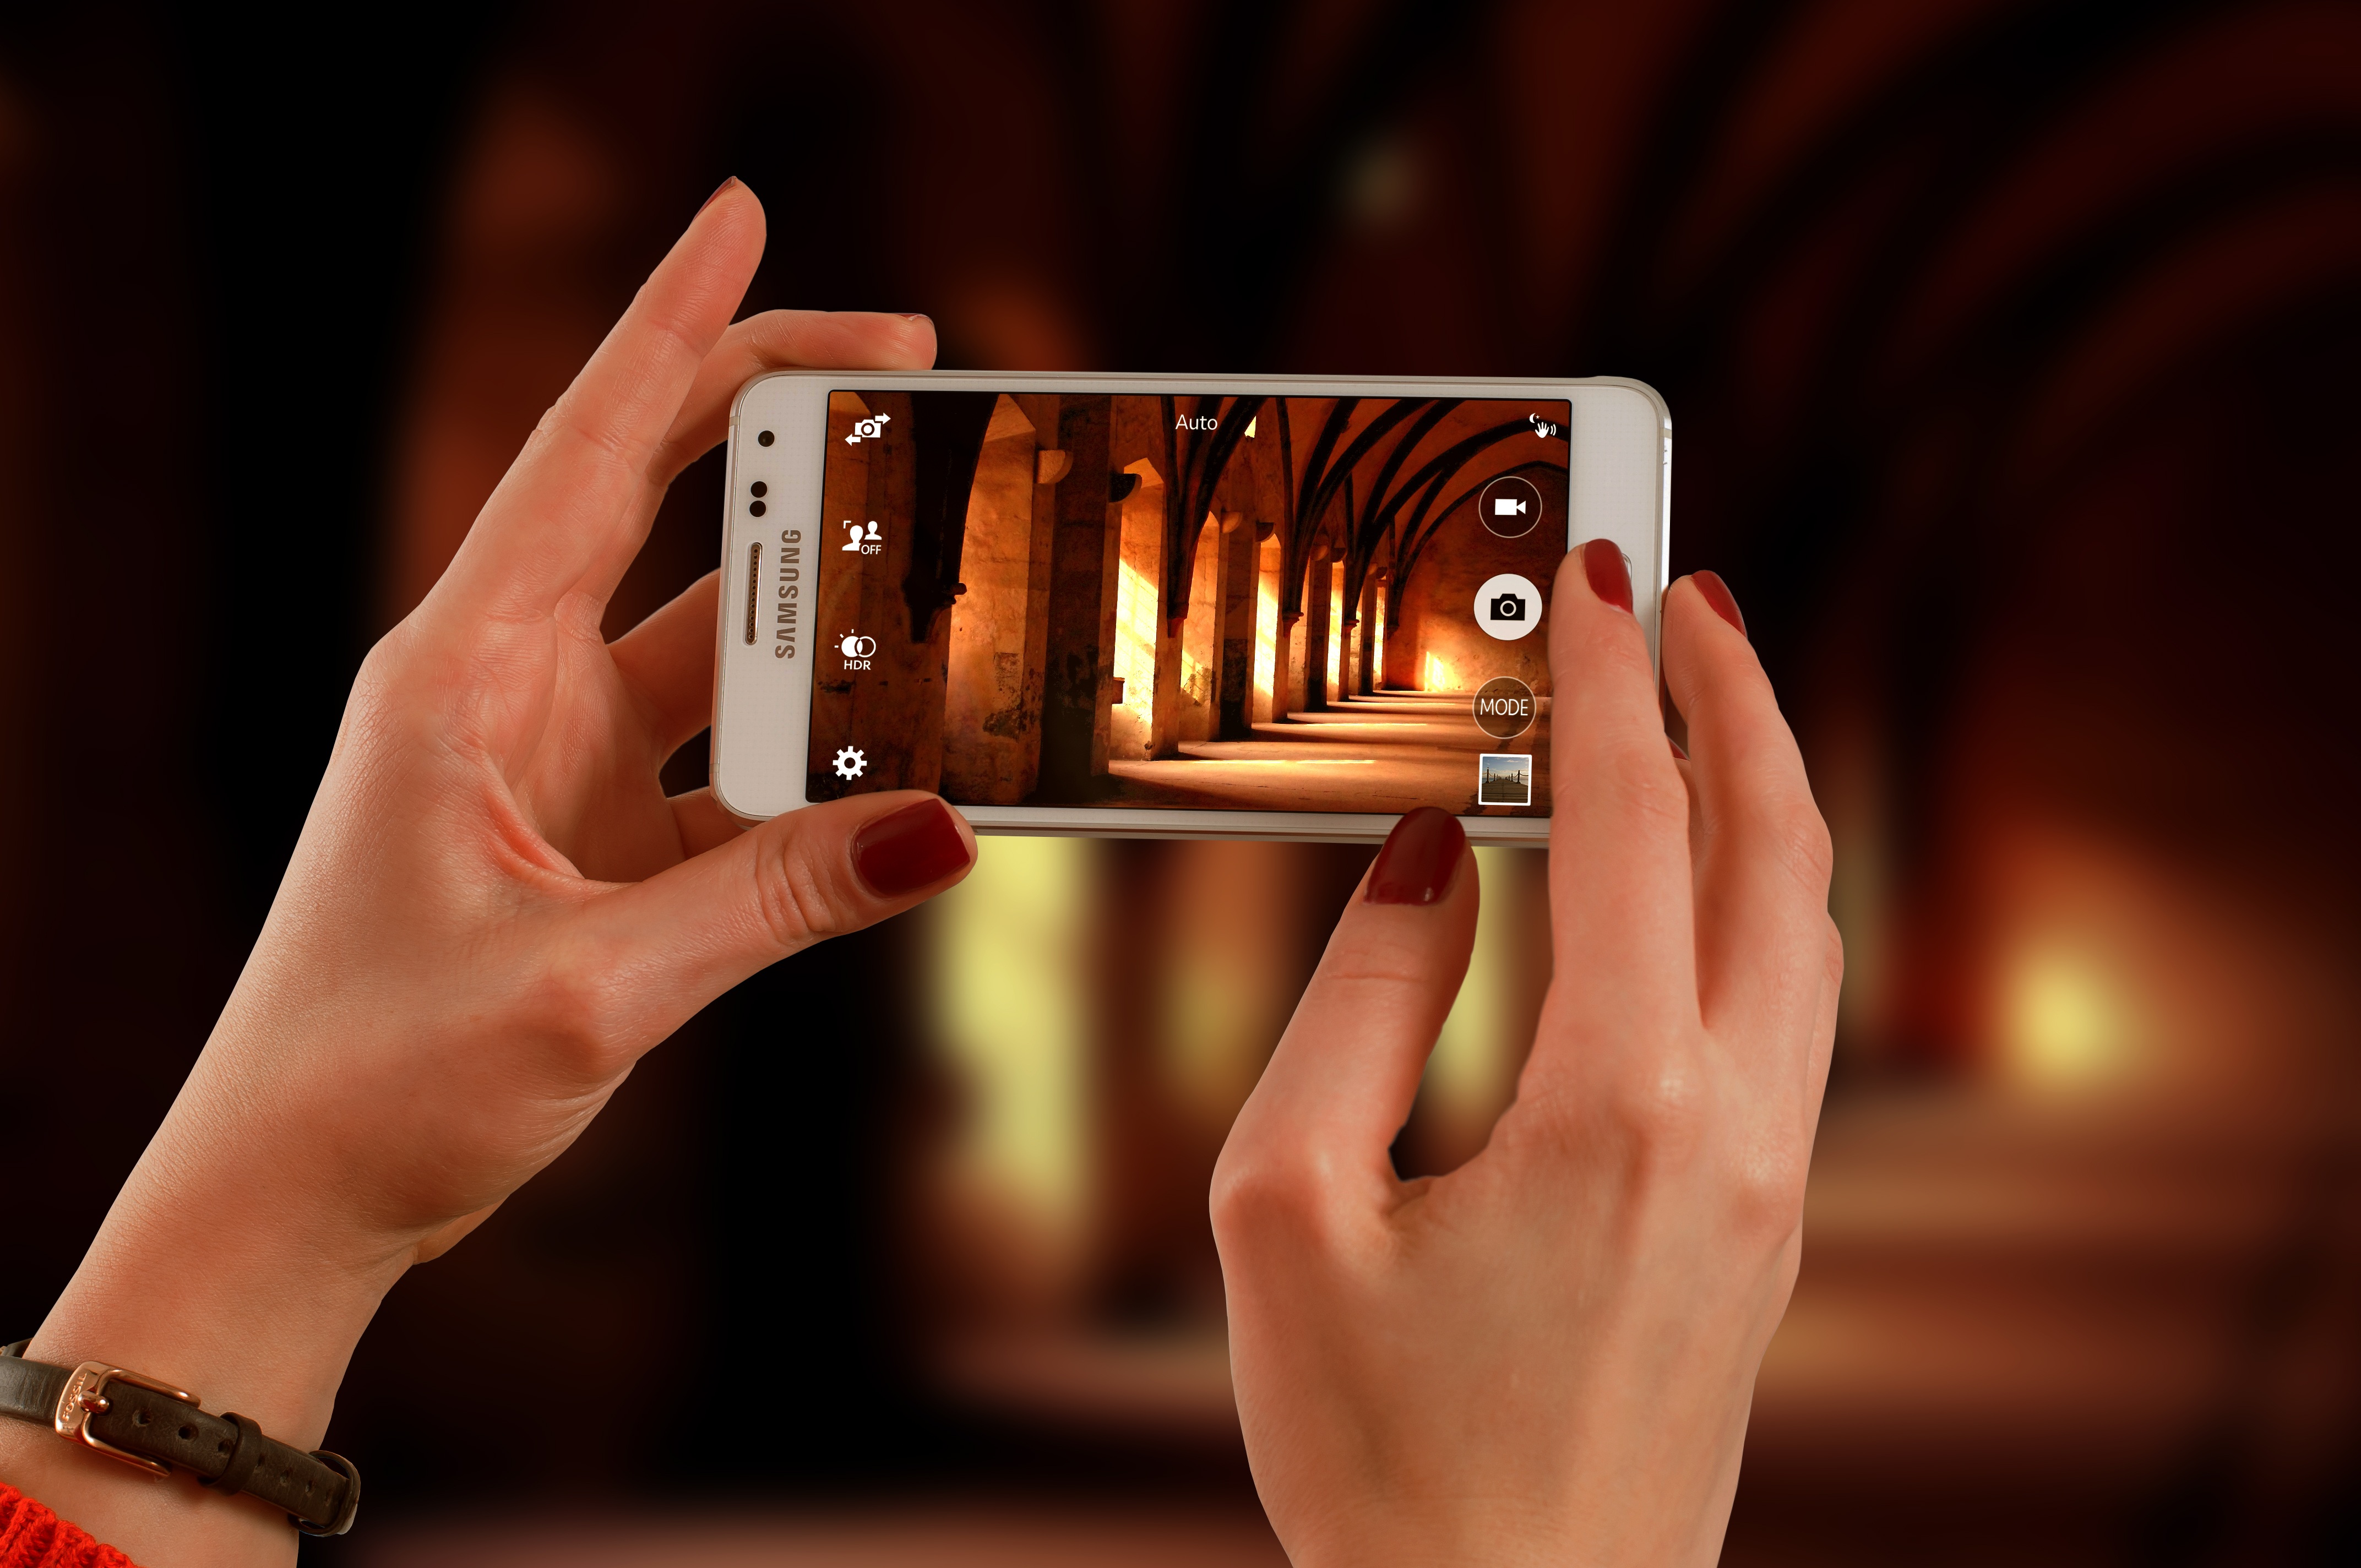
smartphone, hand, photography, guitar, finger, lighting, mobile phone, taking photo, close up, samsung, hands, sense